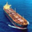
Label: ship